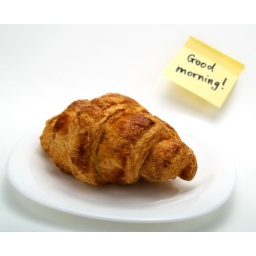
A croissant in a white plate and a yellow note